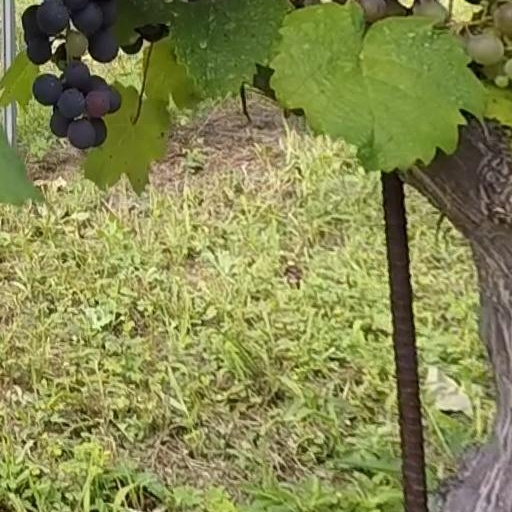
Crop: grape